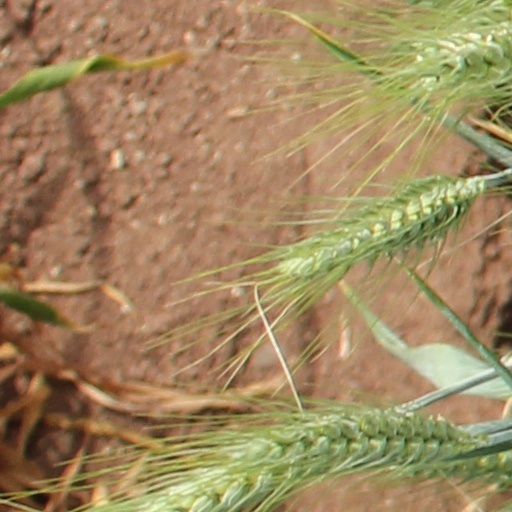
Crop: wheat